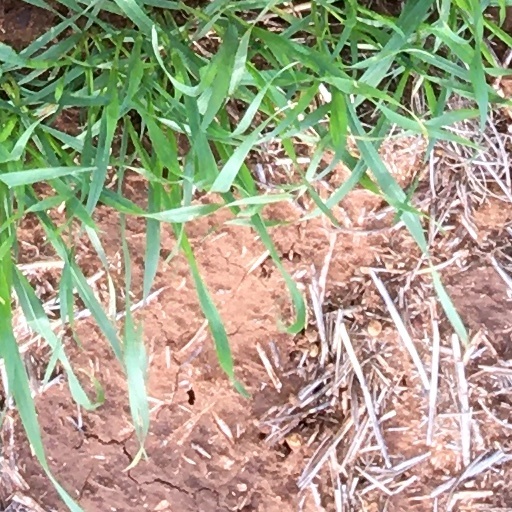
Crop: wheat